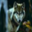
Label: wolf